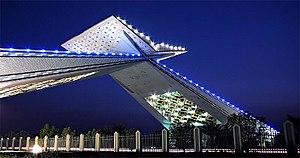
Djeddah, parfois orthographié Jeddah ou Gedda, est la deuxième ville d'Arabie saoudite et un grand centre de commerce, située sur les bords de la mer Rouge.